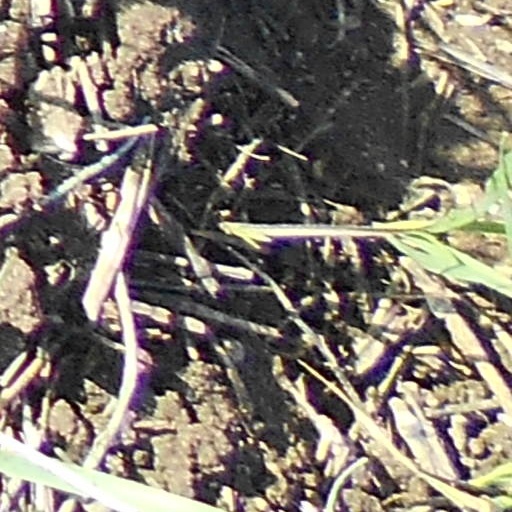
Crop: wheat